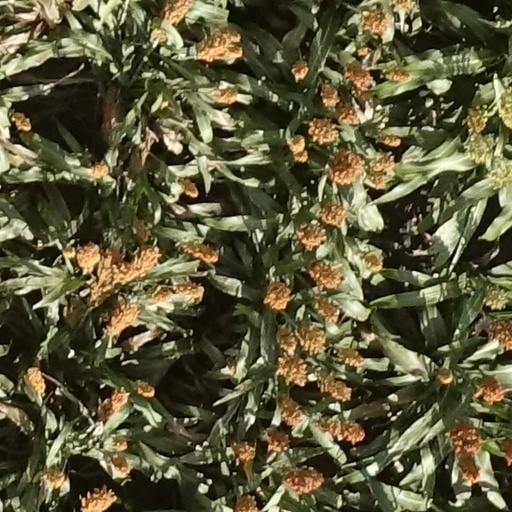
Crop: sorghum